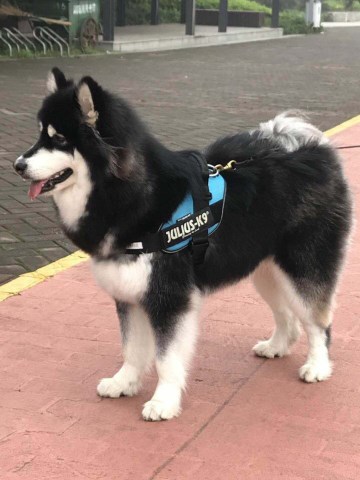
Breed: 1324-n000004-malamute